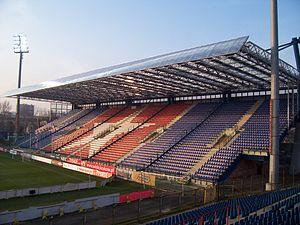
La Tribune Nord. Polski: Trybuna północna, którą otwarto w styczniu 2007 roku.
Le stade Henryk-Reyman est un stade de football situé à Cracovie, en Pologne. Construit de 1910 à 1914, il est la résidence du Wisła Cracovie, l'un des plus grands clubs du pays, depuis le 16 avril 1914, date de son inauguration, à l'exception des périodes 1915-1922 et 1946-1953 où il a été reconstruit après respectivement un incendie et une tempête, qui ont entraîné sa destruction totale.